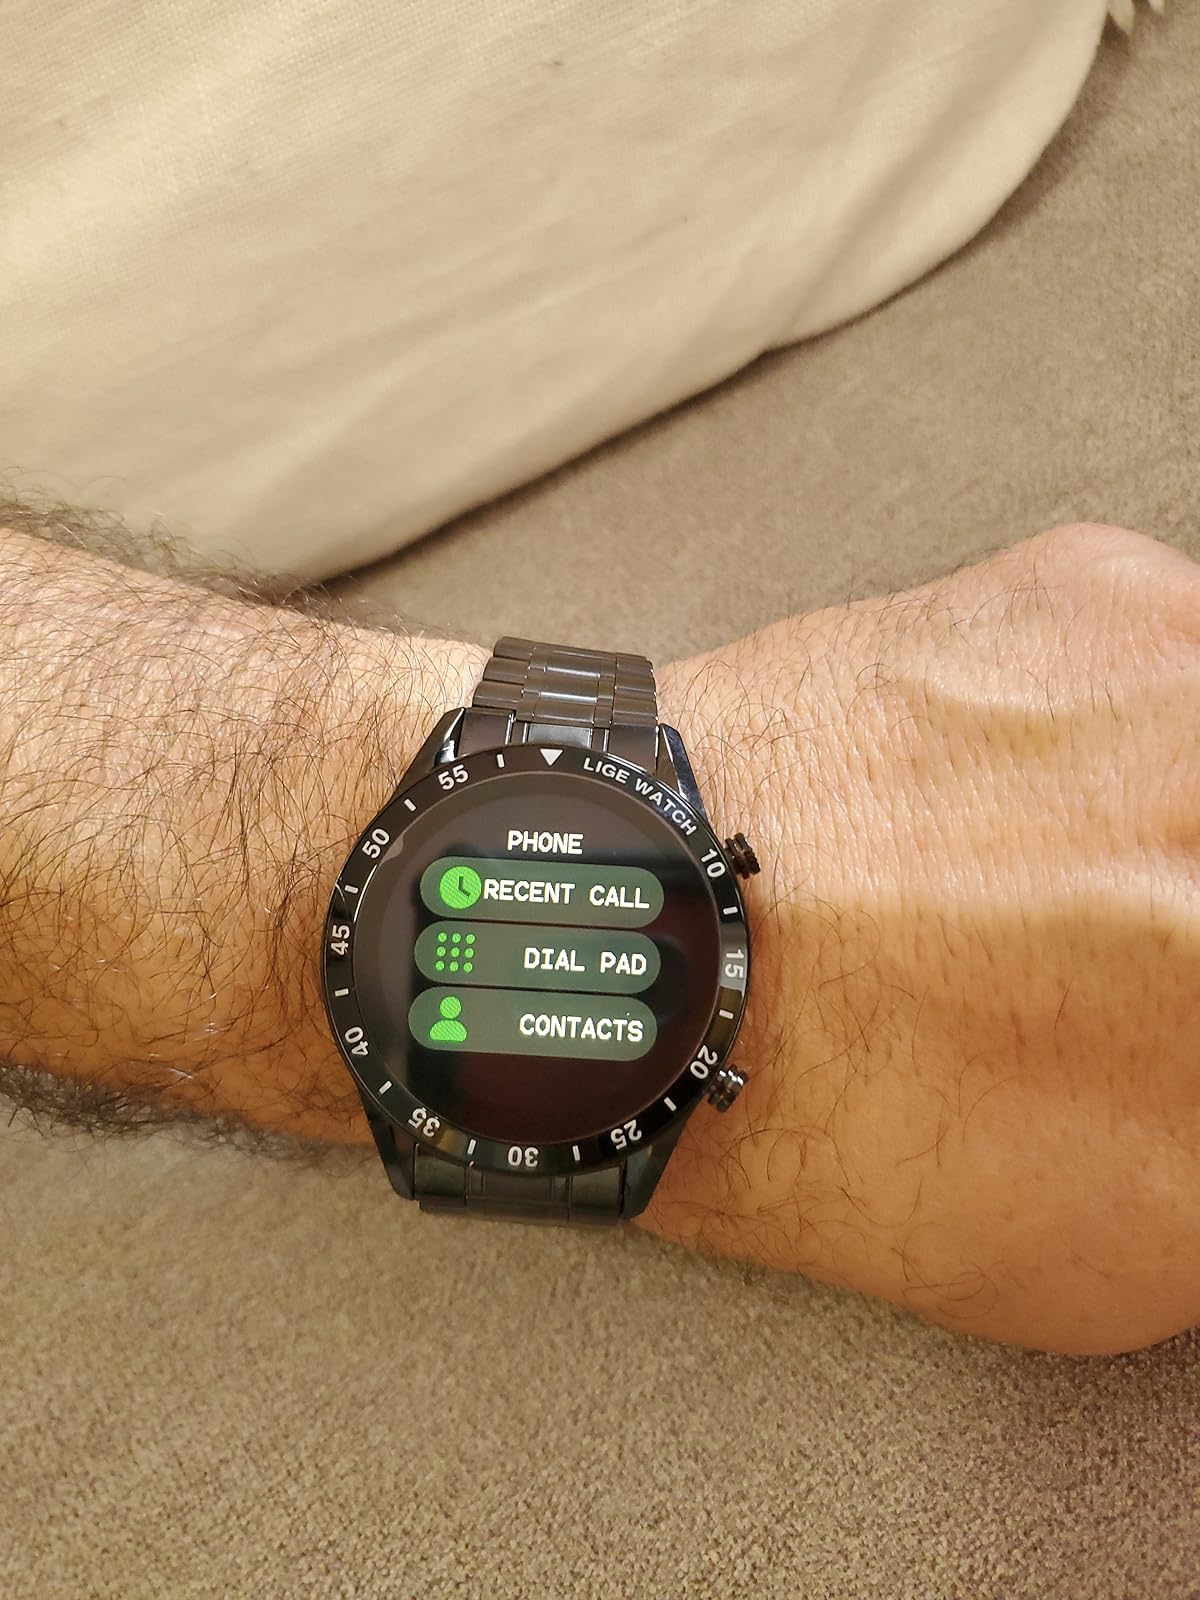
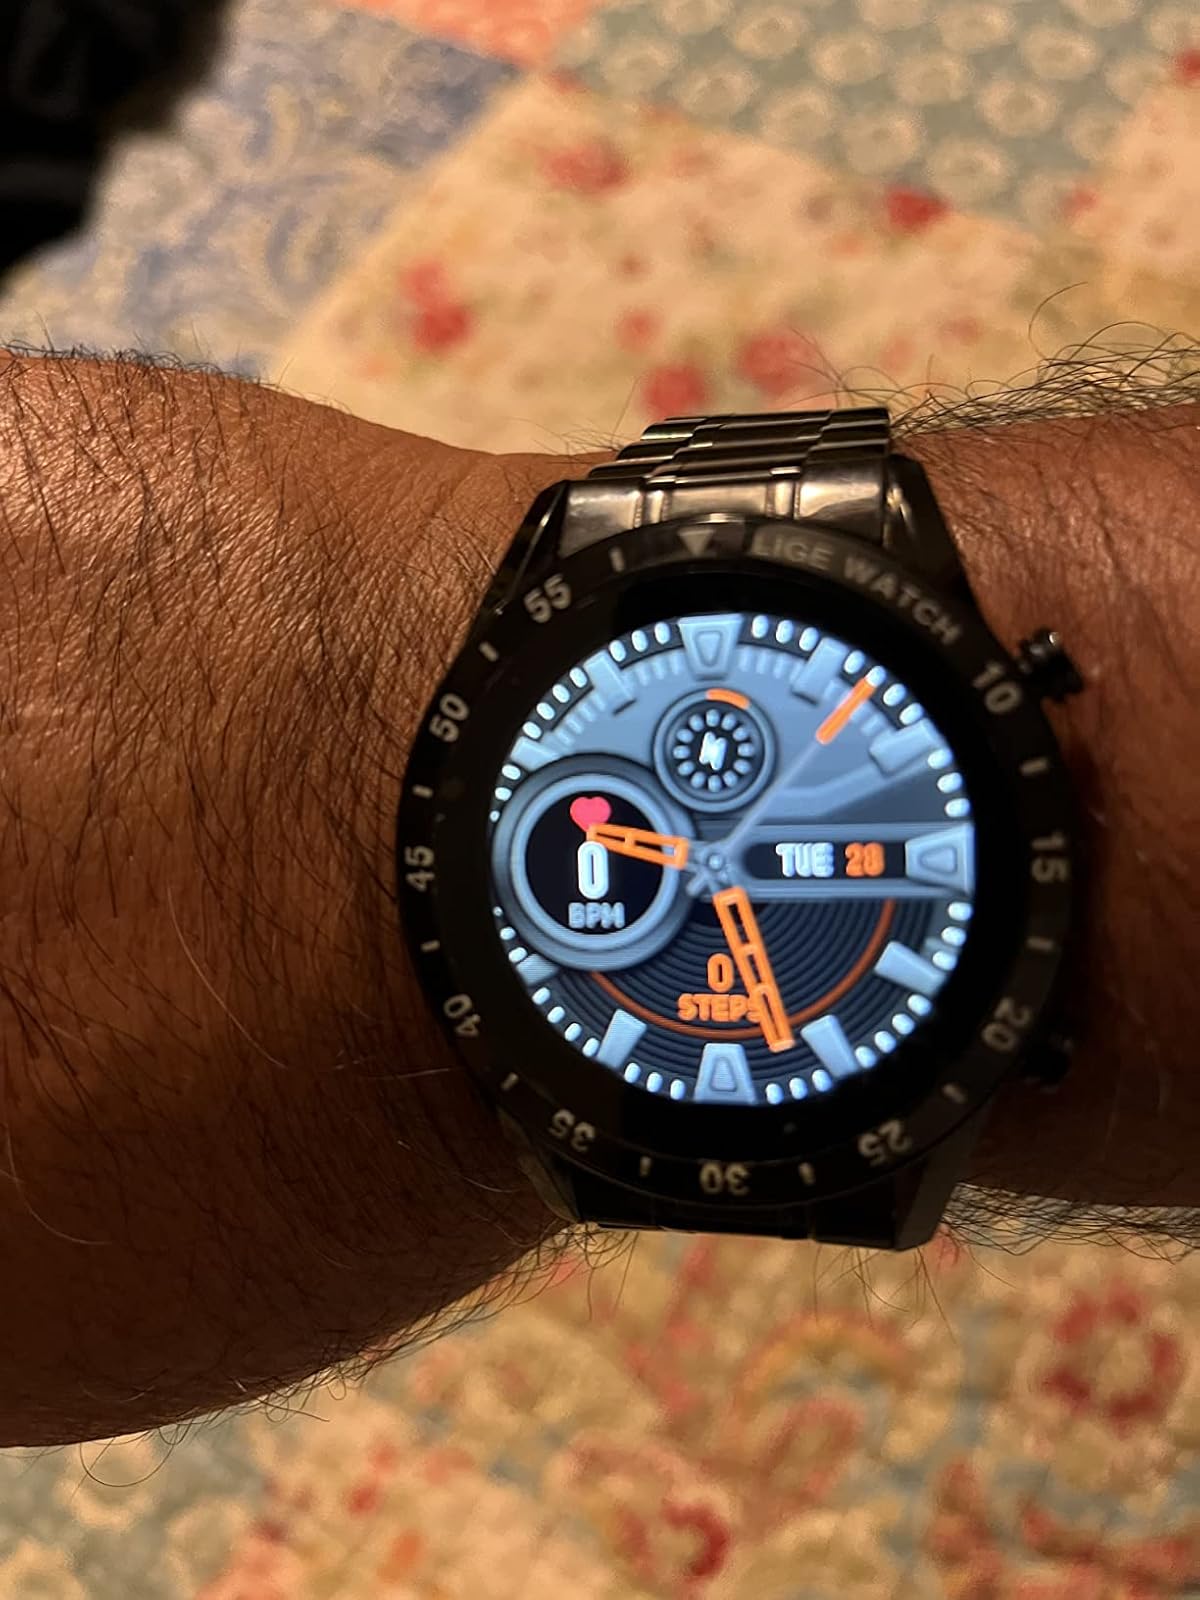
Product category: smartwatch
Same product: yes